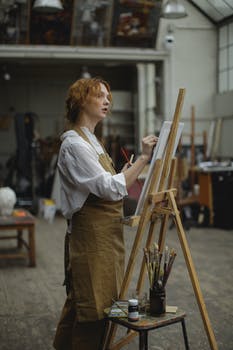
Label: No Watermark